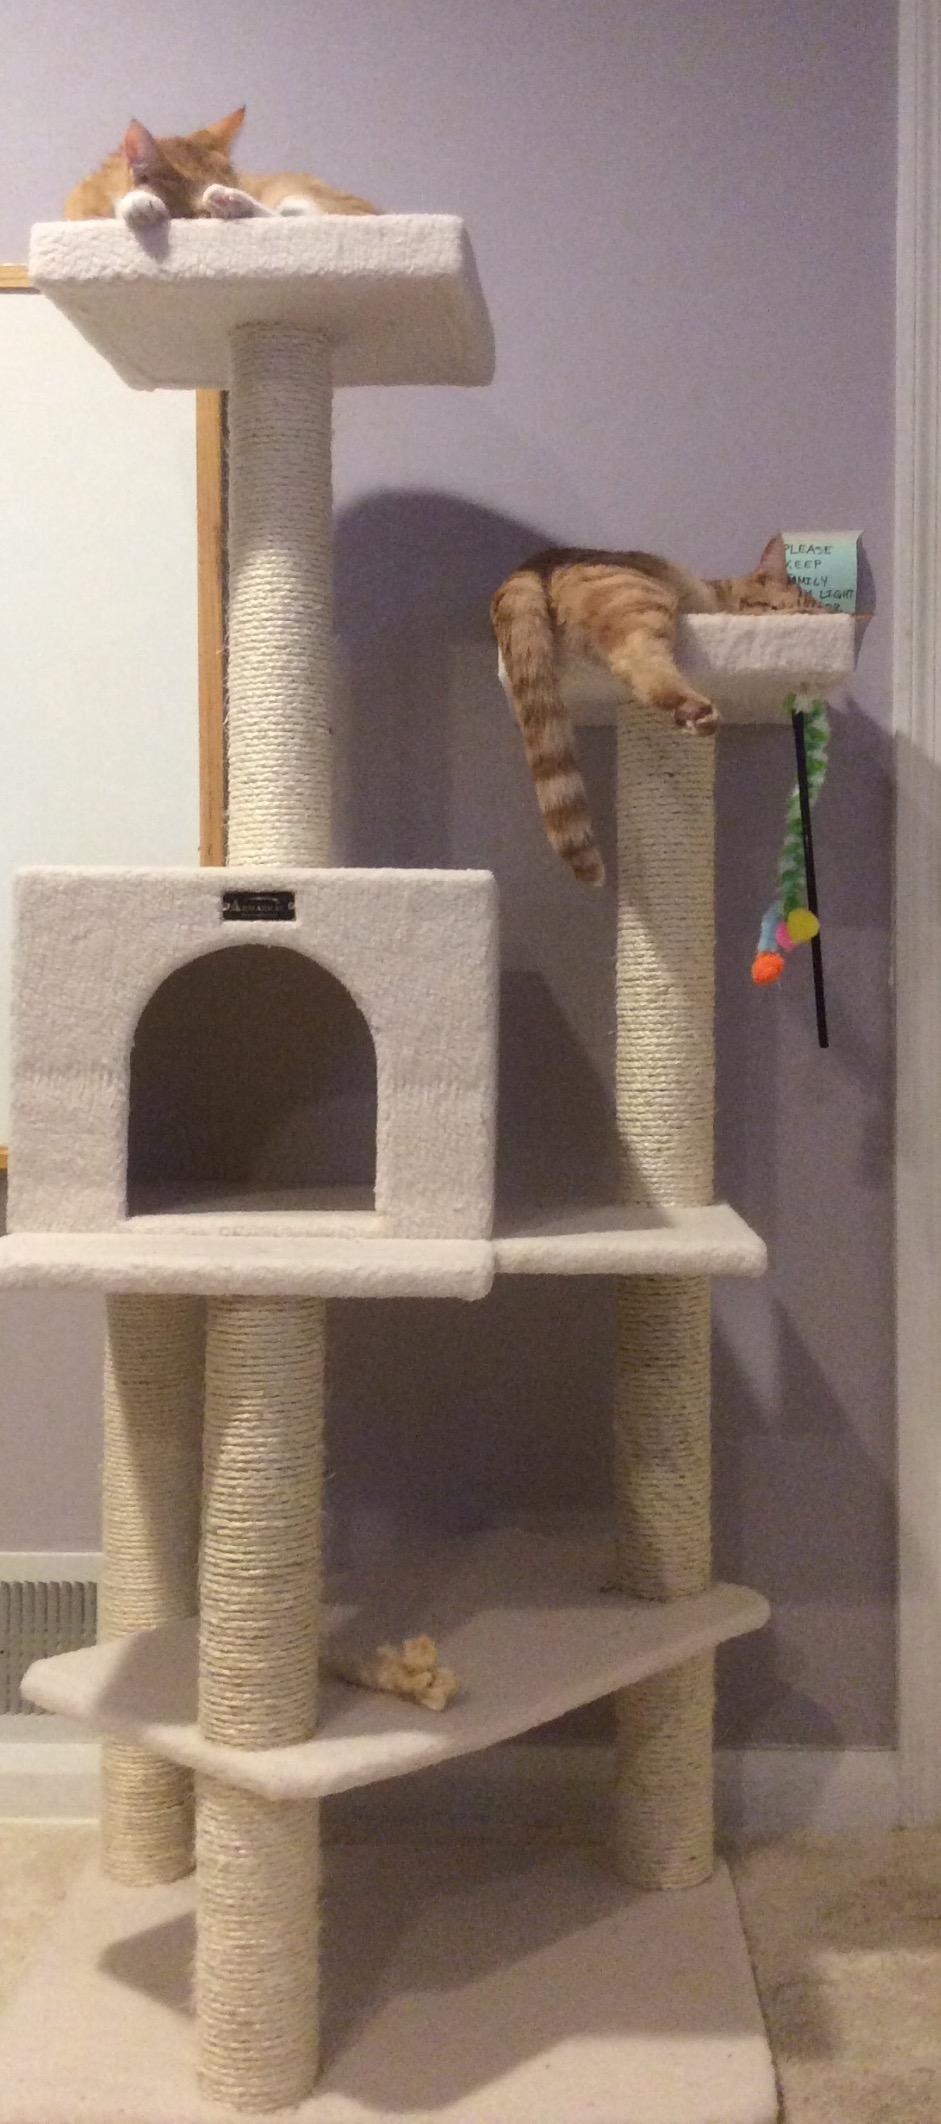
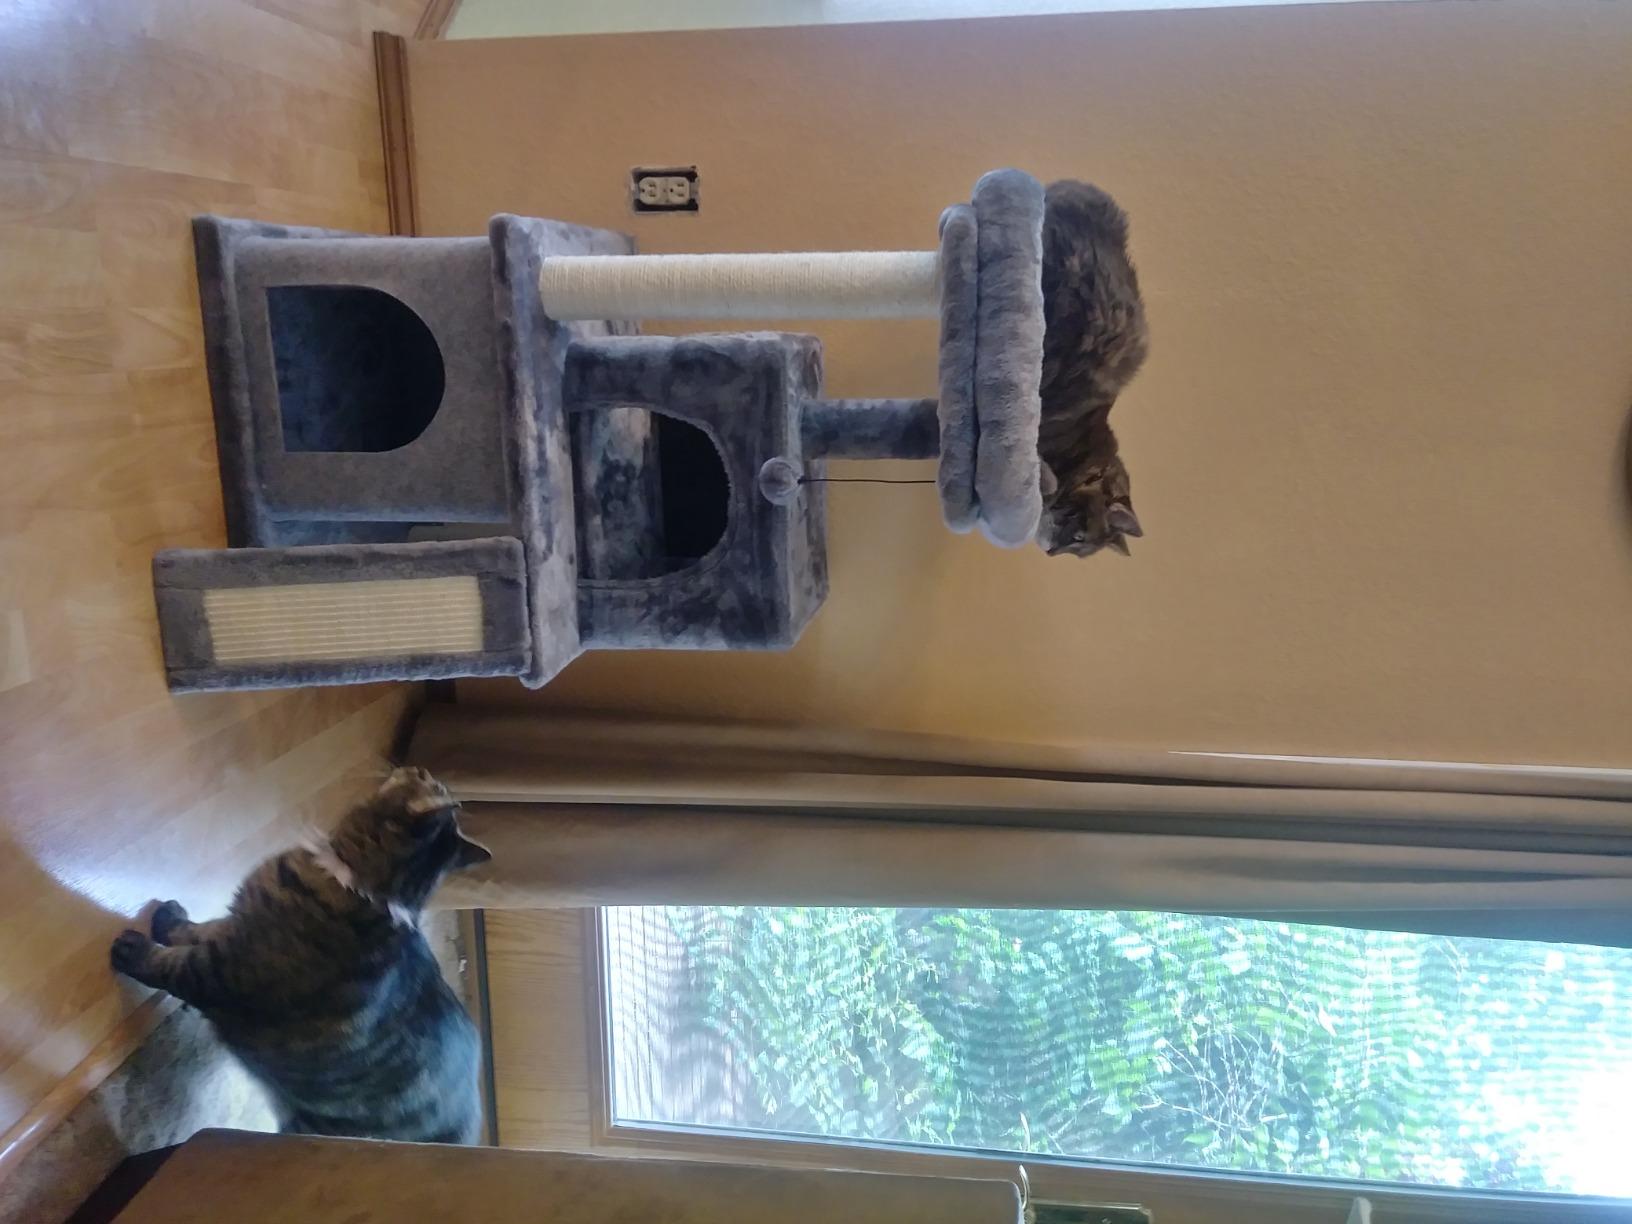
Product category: items_cat tree
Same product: no